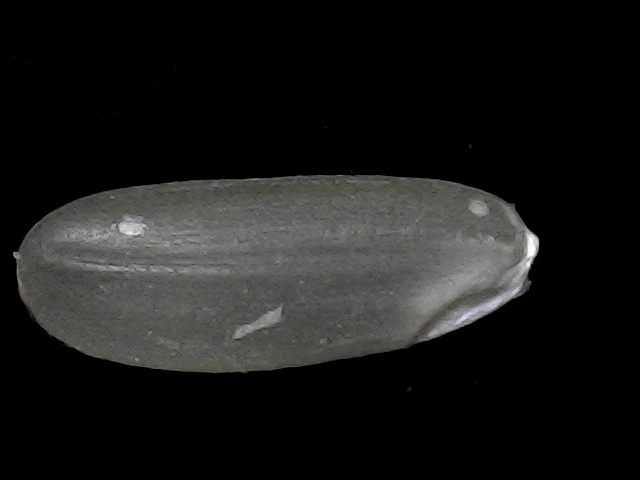
Rice variety: BD30